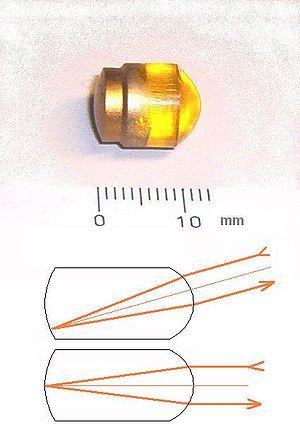
Un œil-de-chat est un type de dispositif rétroréfléchissant inséré dans la chaussée, qui utilise une réflexion de la lumière des phares pour marquer la bordure de la voie de circulation. La législation routière locale a rendu ce dispositif populaire sur l'ensemble des routes du Royaume-Uni et à Hong Kong.